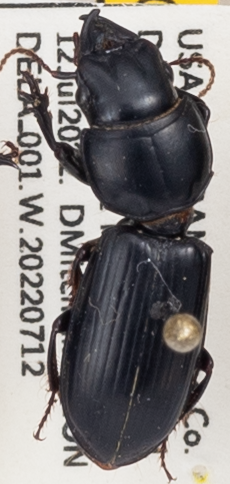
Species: Scarites subterraneus
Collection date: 2022-07-12
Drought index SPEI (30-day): -0.39
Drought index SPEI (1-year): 0.3
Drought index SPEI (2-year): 0.944